Chechens

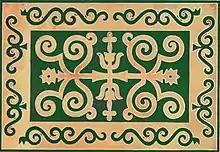
Istang, a type of woven Chechen carpet

The main language of the Chechen people is Chechen. Chechen belongs to the family of Nakh languages (Northeast Caucasian languages). Literary Chechen is based on the central lowland dialect. Other related languages include Ingush, which has speakers in the neighbouring Ingushetia, and Batsbi, which is the language of the people in the adjoining part of Georgia. At various times in their history, Chechens used Georgian, Arabic and Latin alphabets; as of 2008, the official script is Russian Cyrillic. Traditionally, linguists attributed both Ingush and Batsbi to the Chechen language (as its dialects) before the endoethnonym Vainakh appeared at the beginning of the 20th century.